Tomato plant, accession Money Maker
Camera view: vertical (180 deg); turntable rotation: 150 degrees
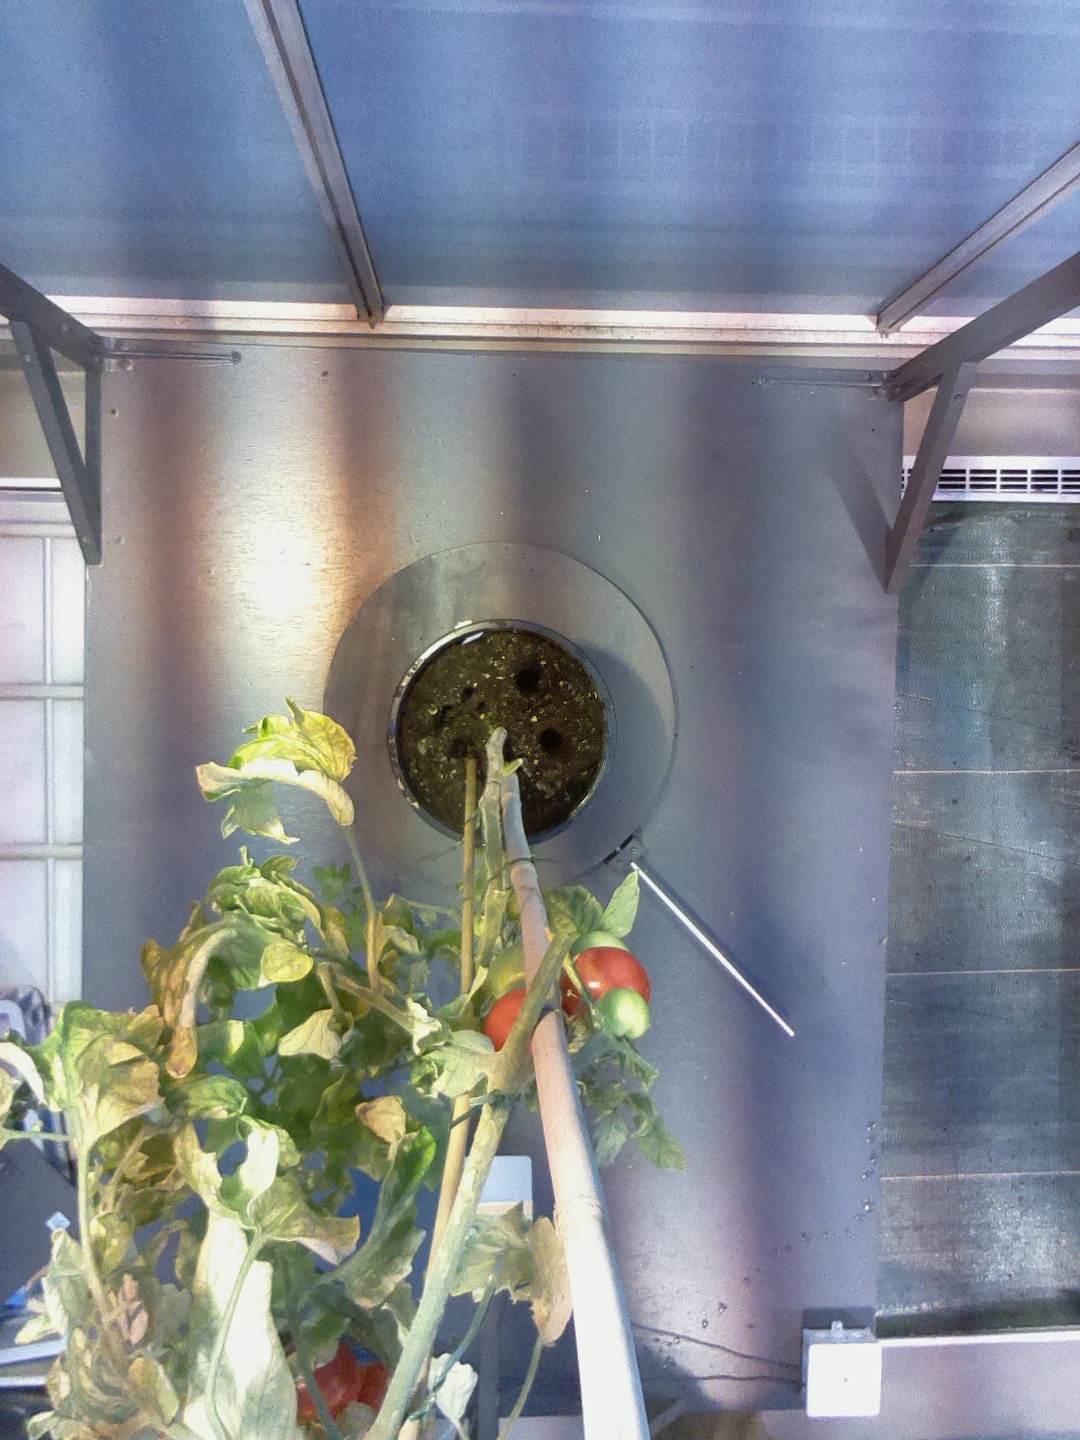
BBCH growth stage 85: 50%-60% of fruits show typical fully ripe color